Kyle Eastmond

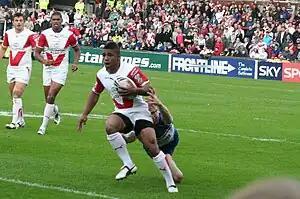
Eastmond playing for Saints against the Wigan Warriors

In 2009, Eastmond became an influential player for the St Helens side. He may have played one less game than in 2008, but he scored 8 tries, 30 goals (18 more than the previous year), seven try assists, he gained 899m and made more clean breaks.